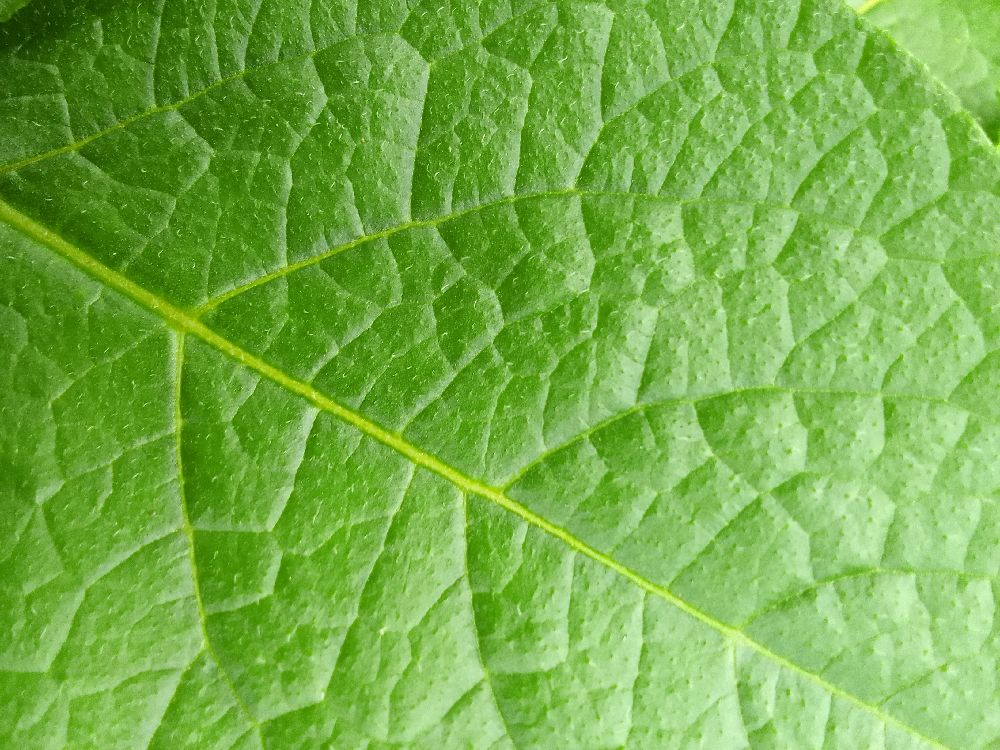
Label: Healthy